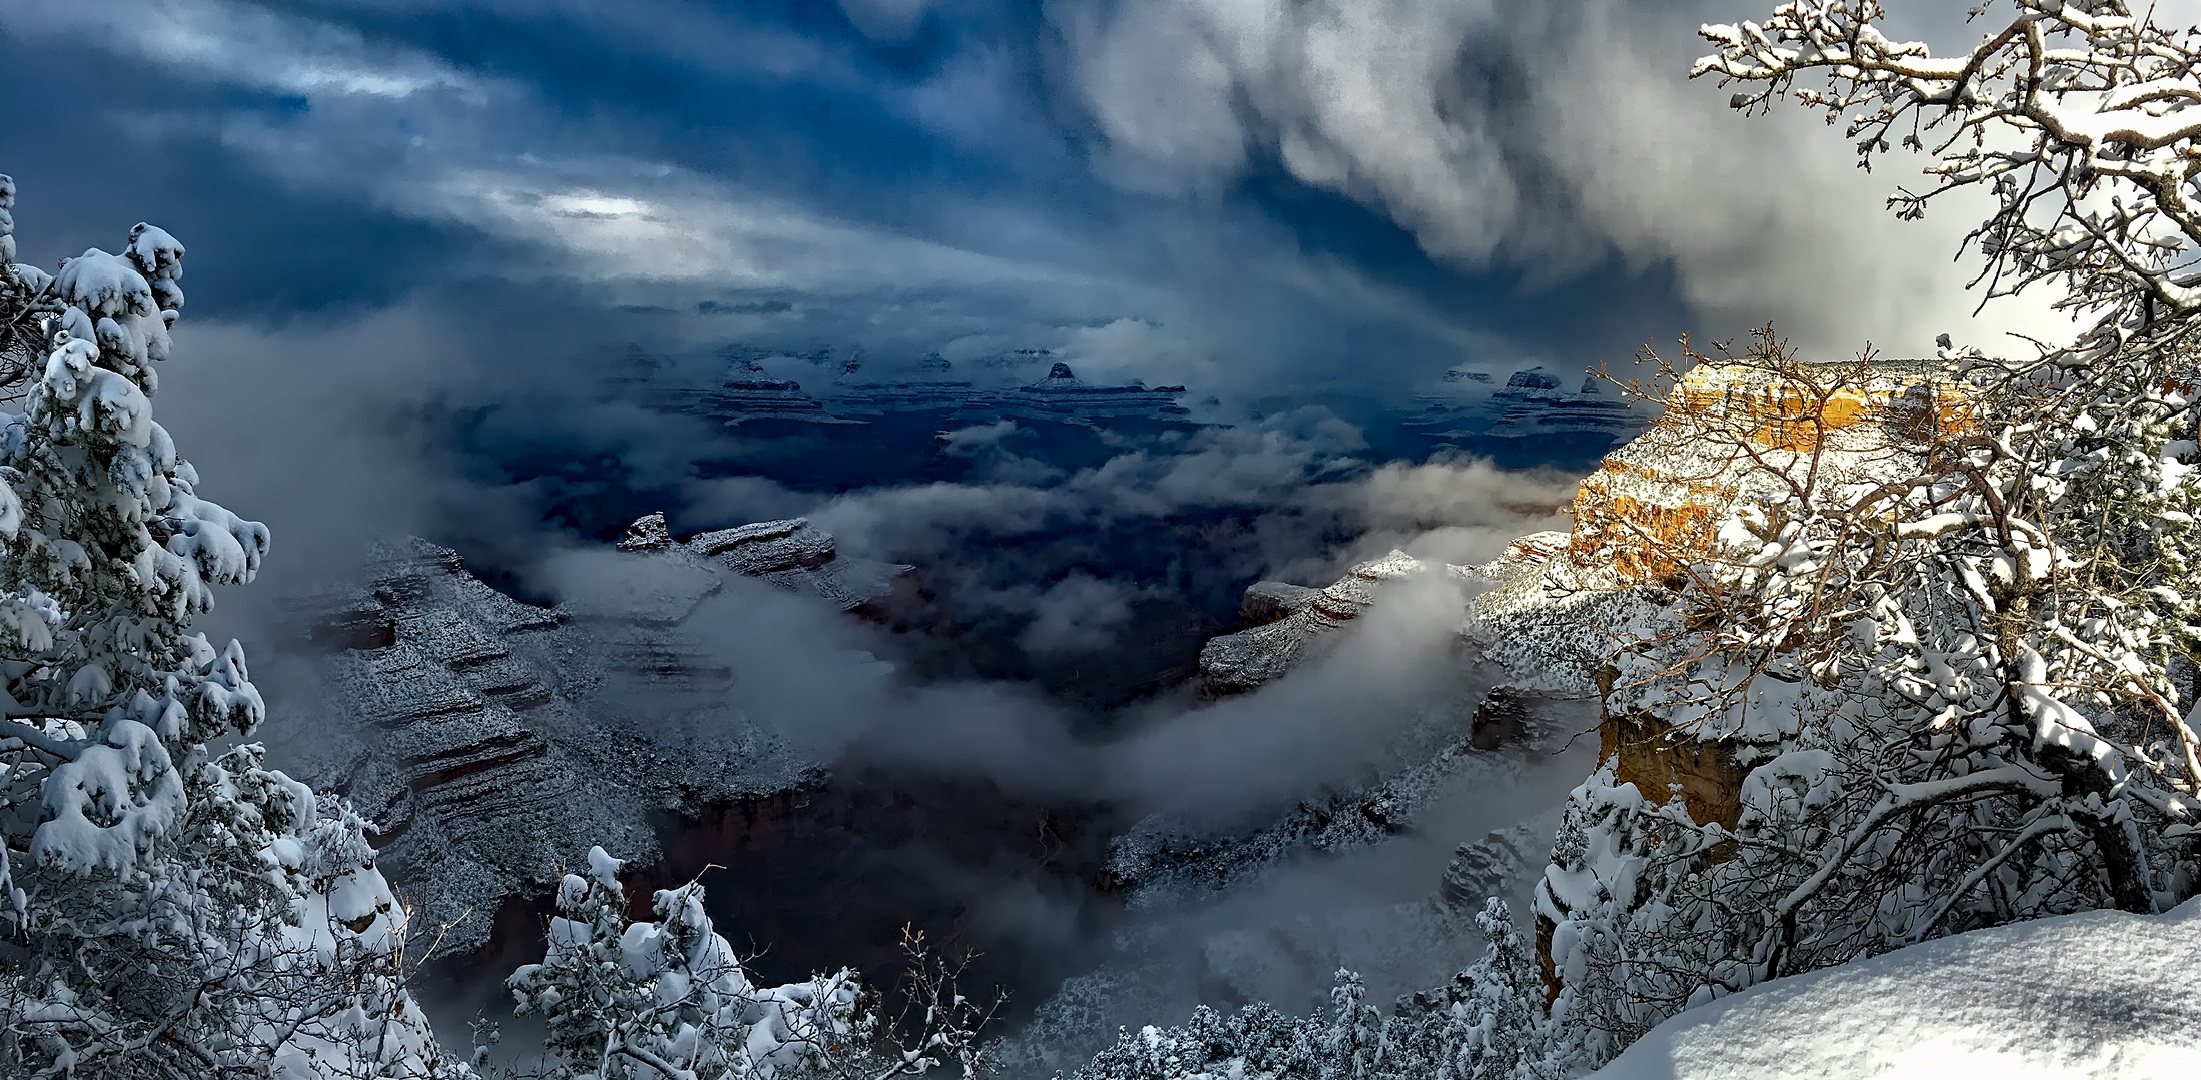
landscape, nature, wilderness, mountain, snow, winter, sky, mountain range, scenic, weather, storm, grand canyon, tourism, season, ridge, summit, arizona, trees, outdoors, hdr, clouds, mountains, alps, destinations, landform, geographical feature, atmospheric phenomenon, mountainous landforms, geological phenomenon